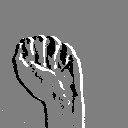
ASL letter: a